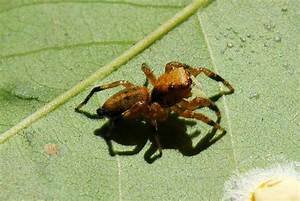
Label: spider